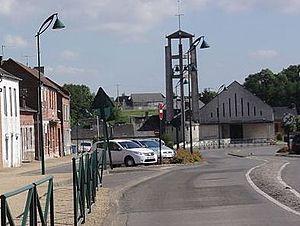
Mondrepuis (Aisne)rue de l'église, cropped
La paroisse Notre Dame de Thiérache est une circonscription administrative de l'église catholique de France, subdivision du diocèse de Soissons, Laon et Saint-Quentin.
L'église Saint-Nicolas de Mondrepuis est une église située à Mondrepuis, en France.